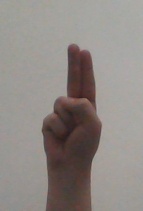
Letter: taa